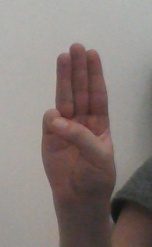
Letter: thaa